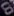
Number: 8